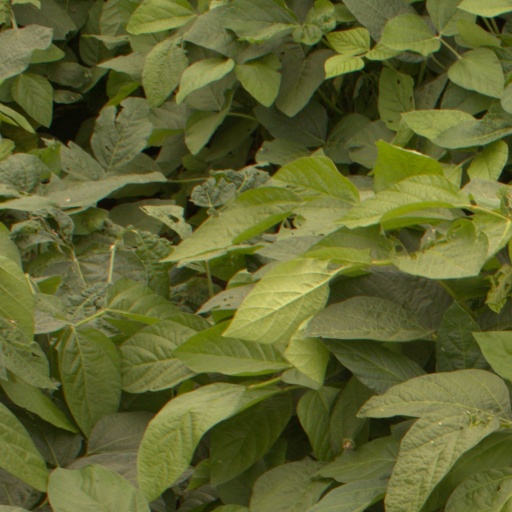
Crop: soybean